158th Rifle Division

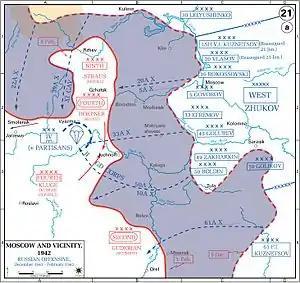
Creation of Rzhev salient. Note advances of 22nd and 39th Armies on the far left.

The Moscow Fighter (Destruction) Battalions began forming under the NKVD in early July 1941 and by July 12 some 25 had been enlisted. The battalions of 13 city districts were consolidated into three regiments, and on October 17 these came under the 3rd Combat Section under command of NKVD Col. Stepan Efimovich Isaev. This officer had been trained by the Frunze Academy in the previous year and had raised the battalion of the Leningradskii District in July. The three regiments were consolidated into the 2nd Moscow Defense Brigade on October 28, and this in turn was reorganized on November 14 as the 5th Moscow Workers Rifle Division with the following order of battle: